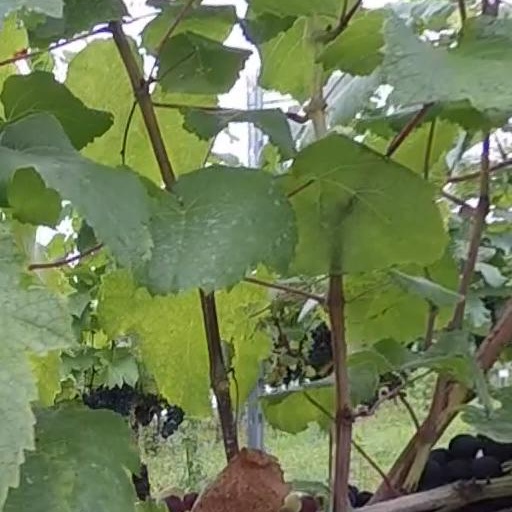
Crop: grape